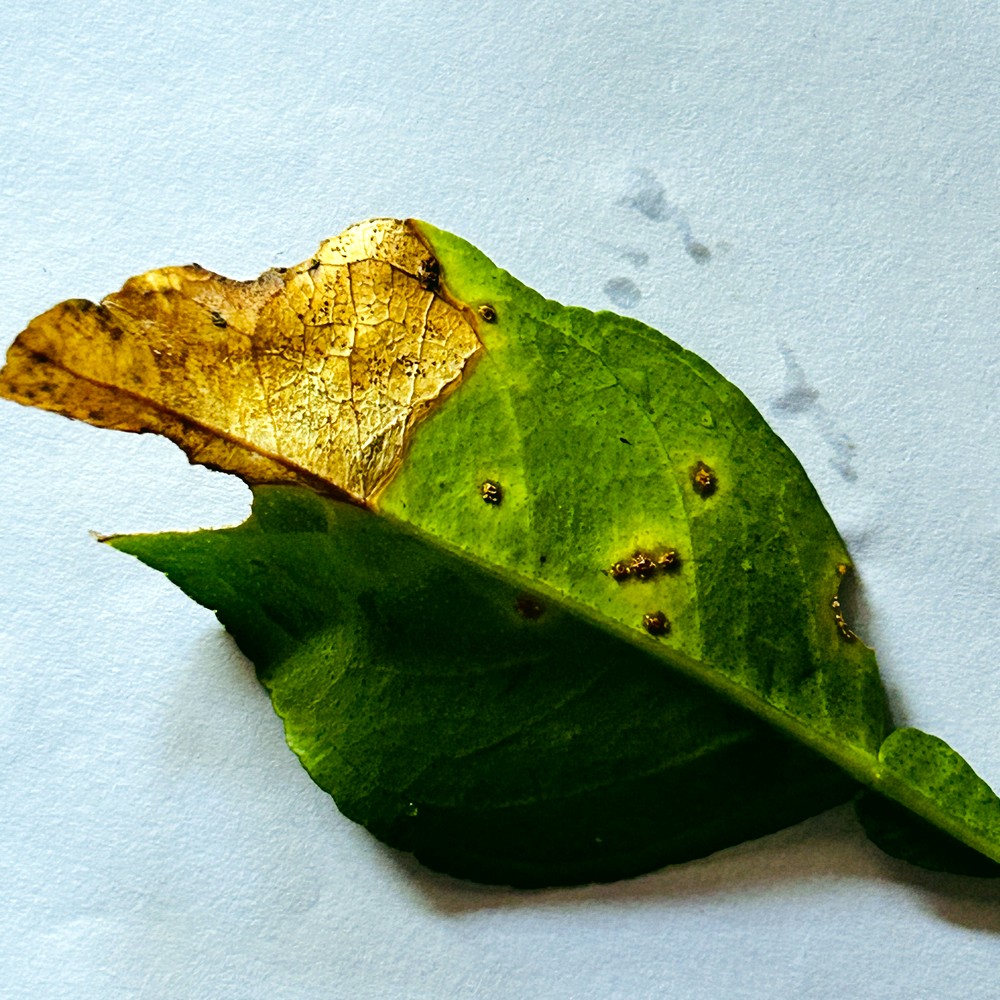
Label: Citrus Canker